Raul Manglapus

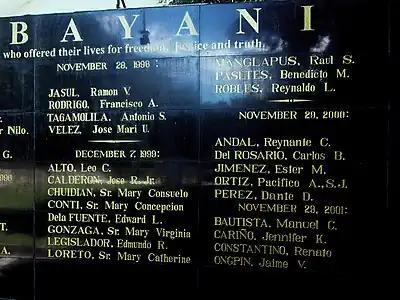
Detail of the Wall of Remembrance at the Bantayog ng mga Bayani, showing names from the 1999 batch of Bantayog Honorees, including that of Raul Manglapus

He first came to prominence from his association with Defense Secretary Ramon Magsaysay, the one-time mechanic turned populist President of the Philippines. In 1953, Manglapus composed for the presidential candidate Magsaysay the catchy campaign jingle "Mambo Magsaysay", which became widely popular and was credited in some quarters as aiding immensely in the election of Magsaysay.